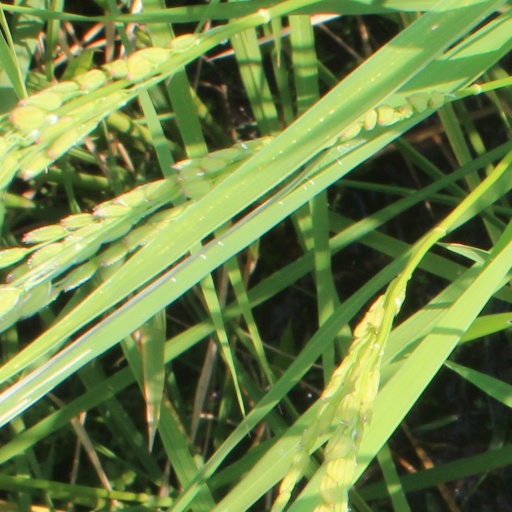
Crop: rice